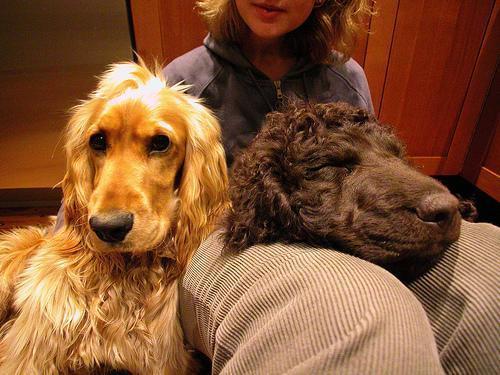
Irish_water_spaniel